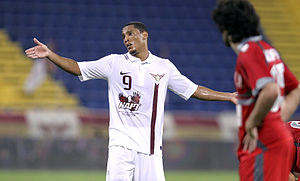
Adriano Ferreira Martins
Adriano Ferreira Martins (2012)
Adriano Ferreira Martins er en brasiliansk fodboldspiller.